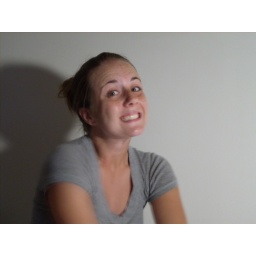
I used the desk lamp again, this time in front of her.